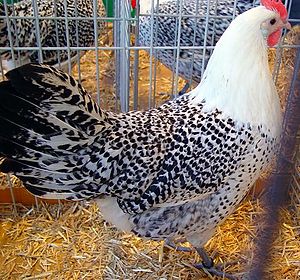
Østfrisiske Möwen
En Østfrisisk Möwen høne
Østfrisiske Möwen er en sjælden hønserace, der stammer fra Tyskland. Hanen vejer 2,25-3 kg og hønen vejer 1,75-2,5 kg. De lægger hvide æg à 55-60 gram. Racen findes også i dværgform.